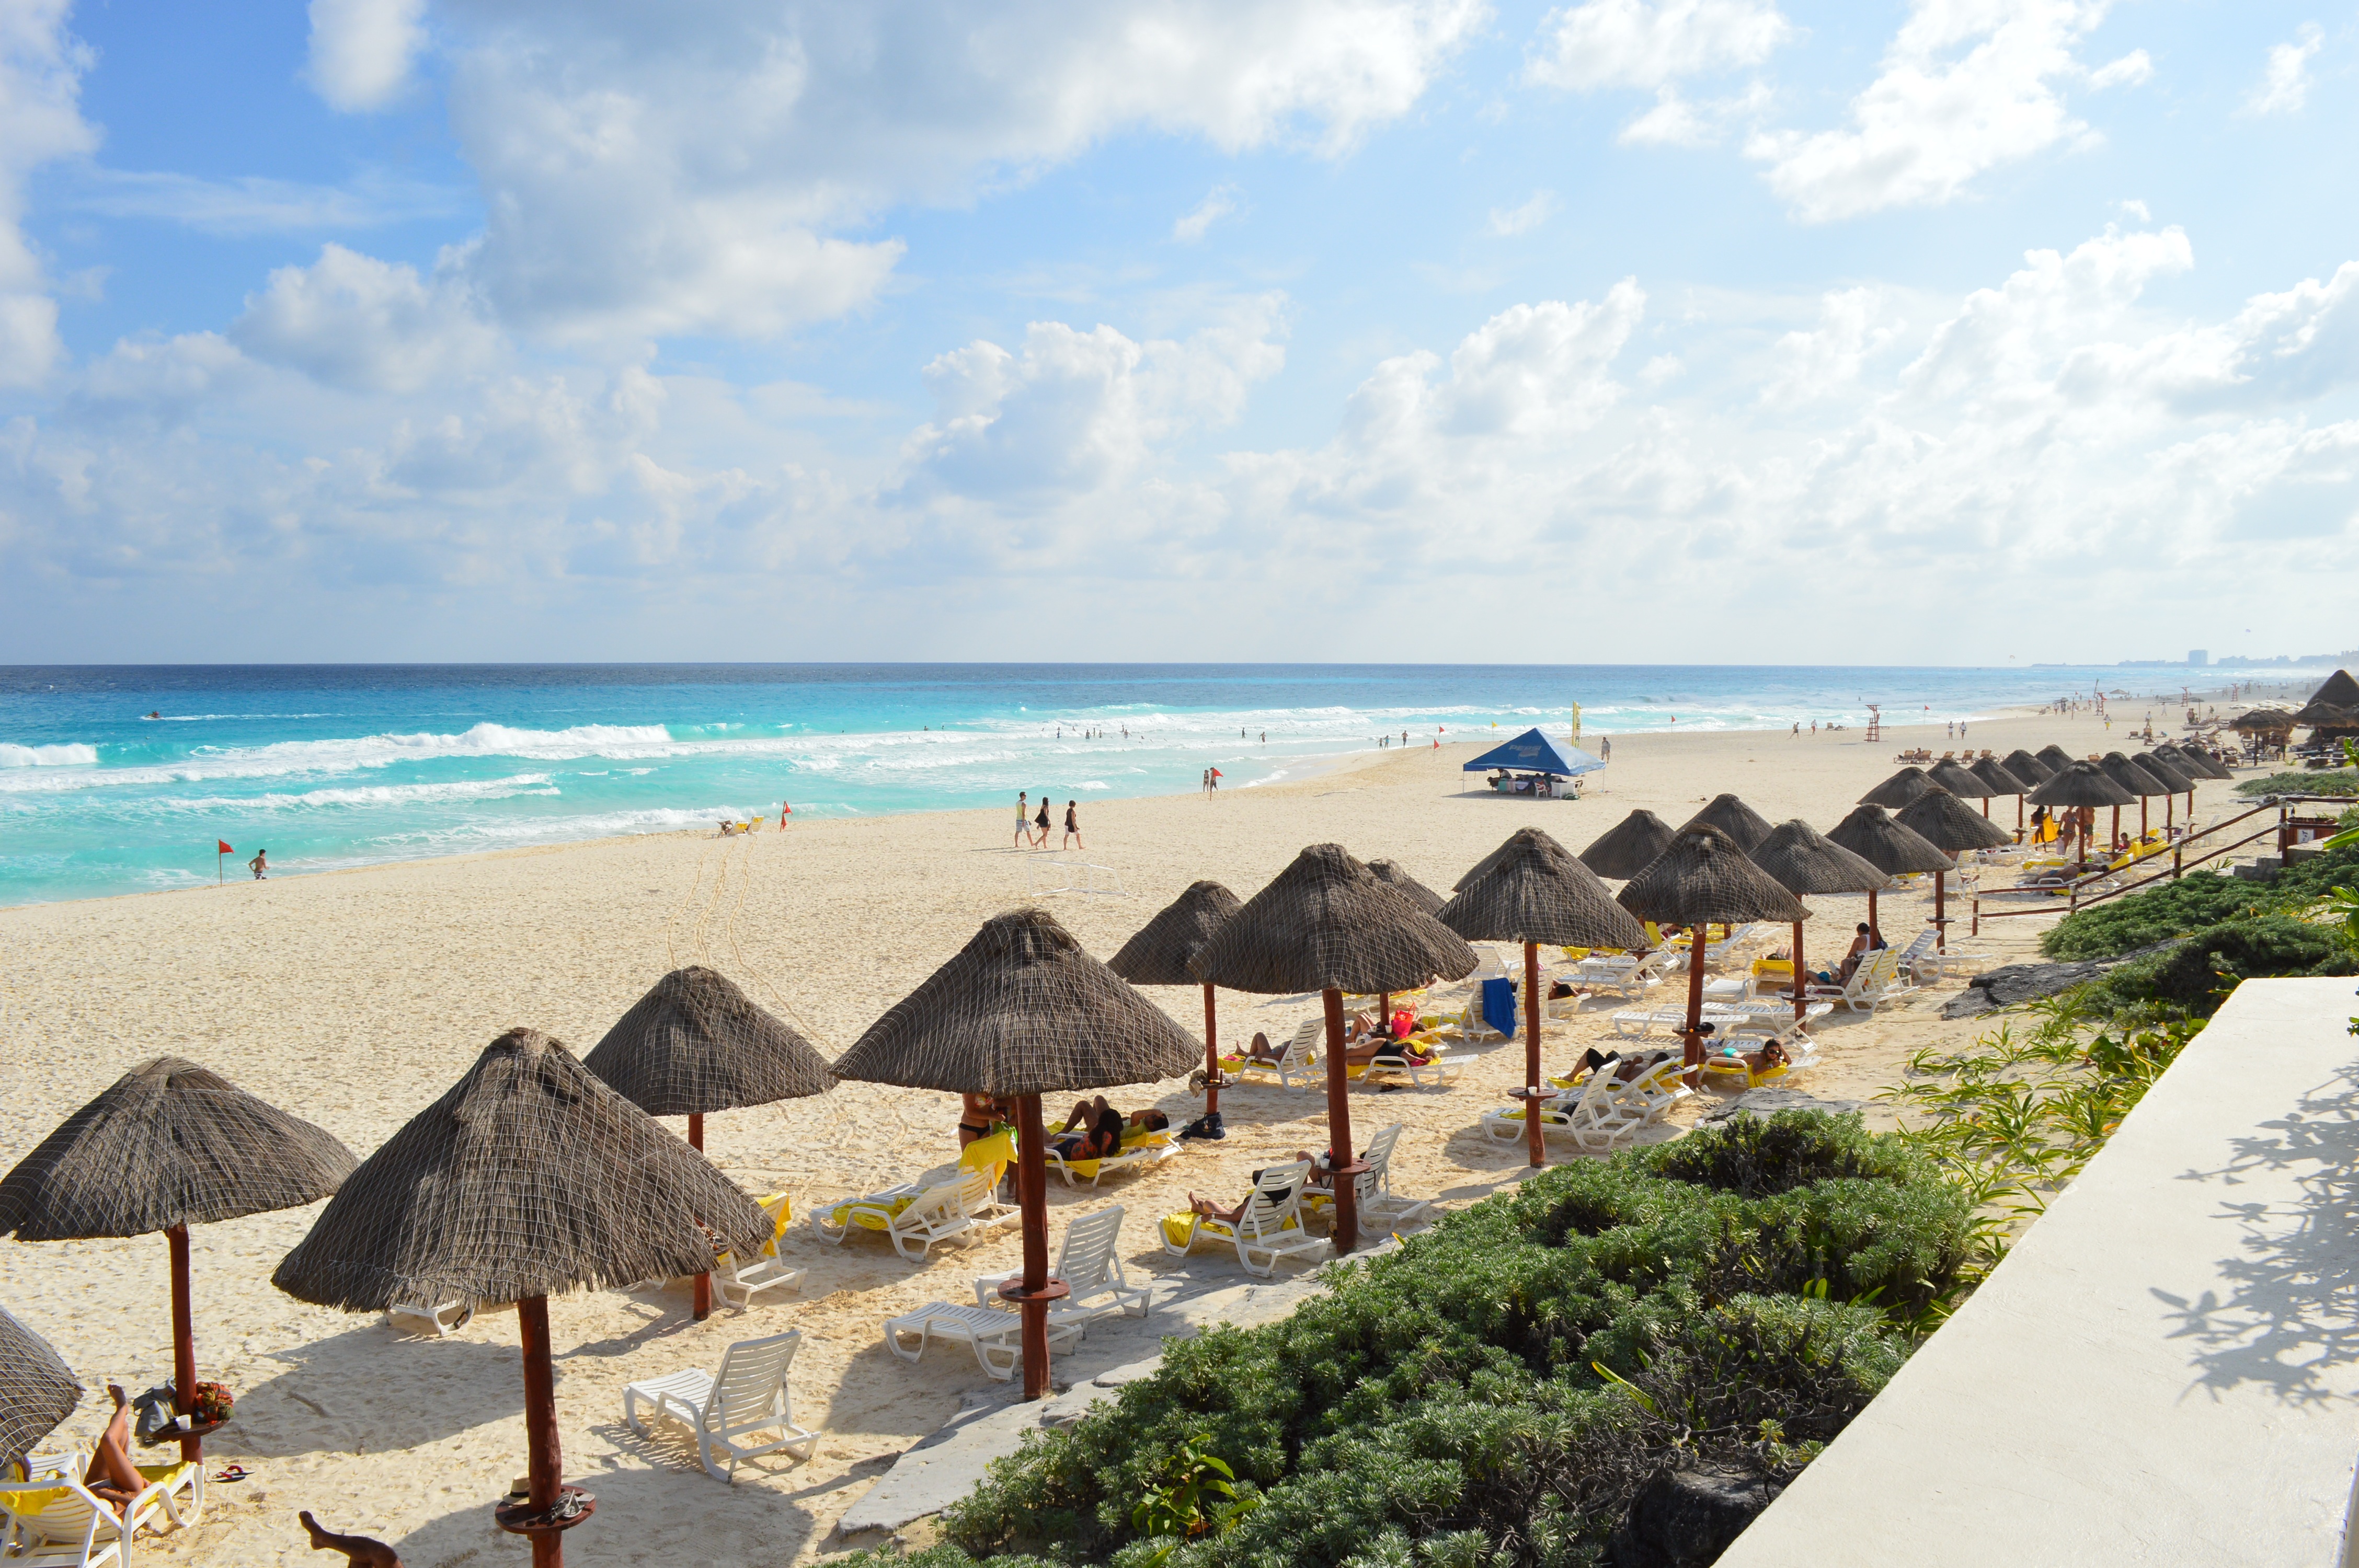
beach, sea, coast, sand, ocean, architecture, shore, vacation, tourist, bay, tourism, body of water, resort, mar, caribbean, cancun, cape